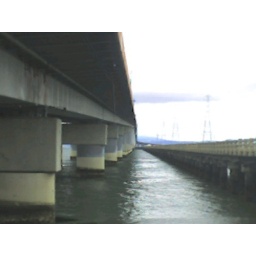
bike break under the san mateo bridge